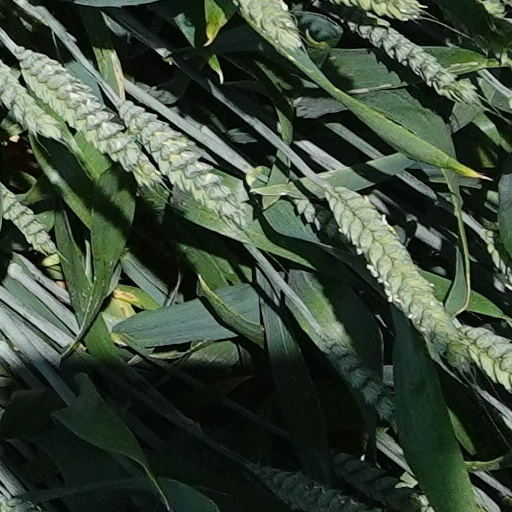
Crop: wheat